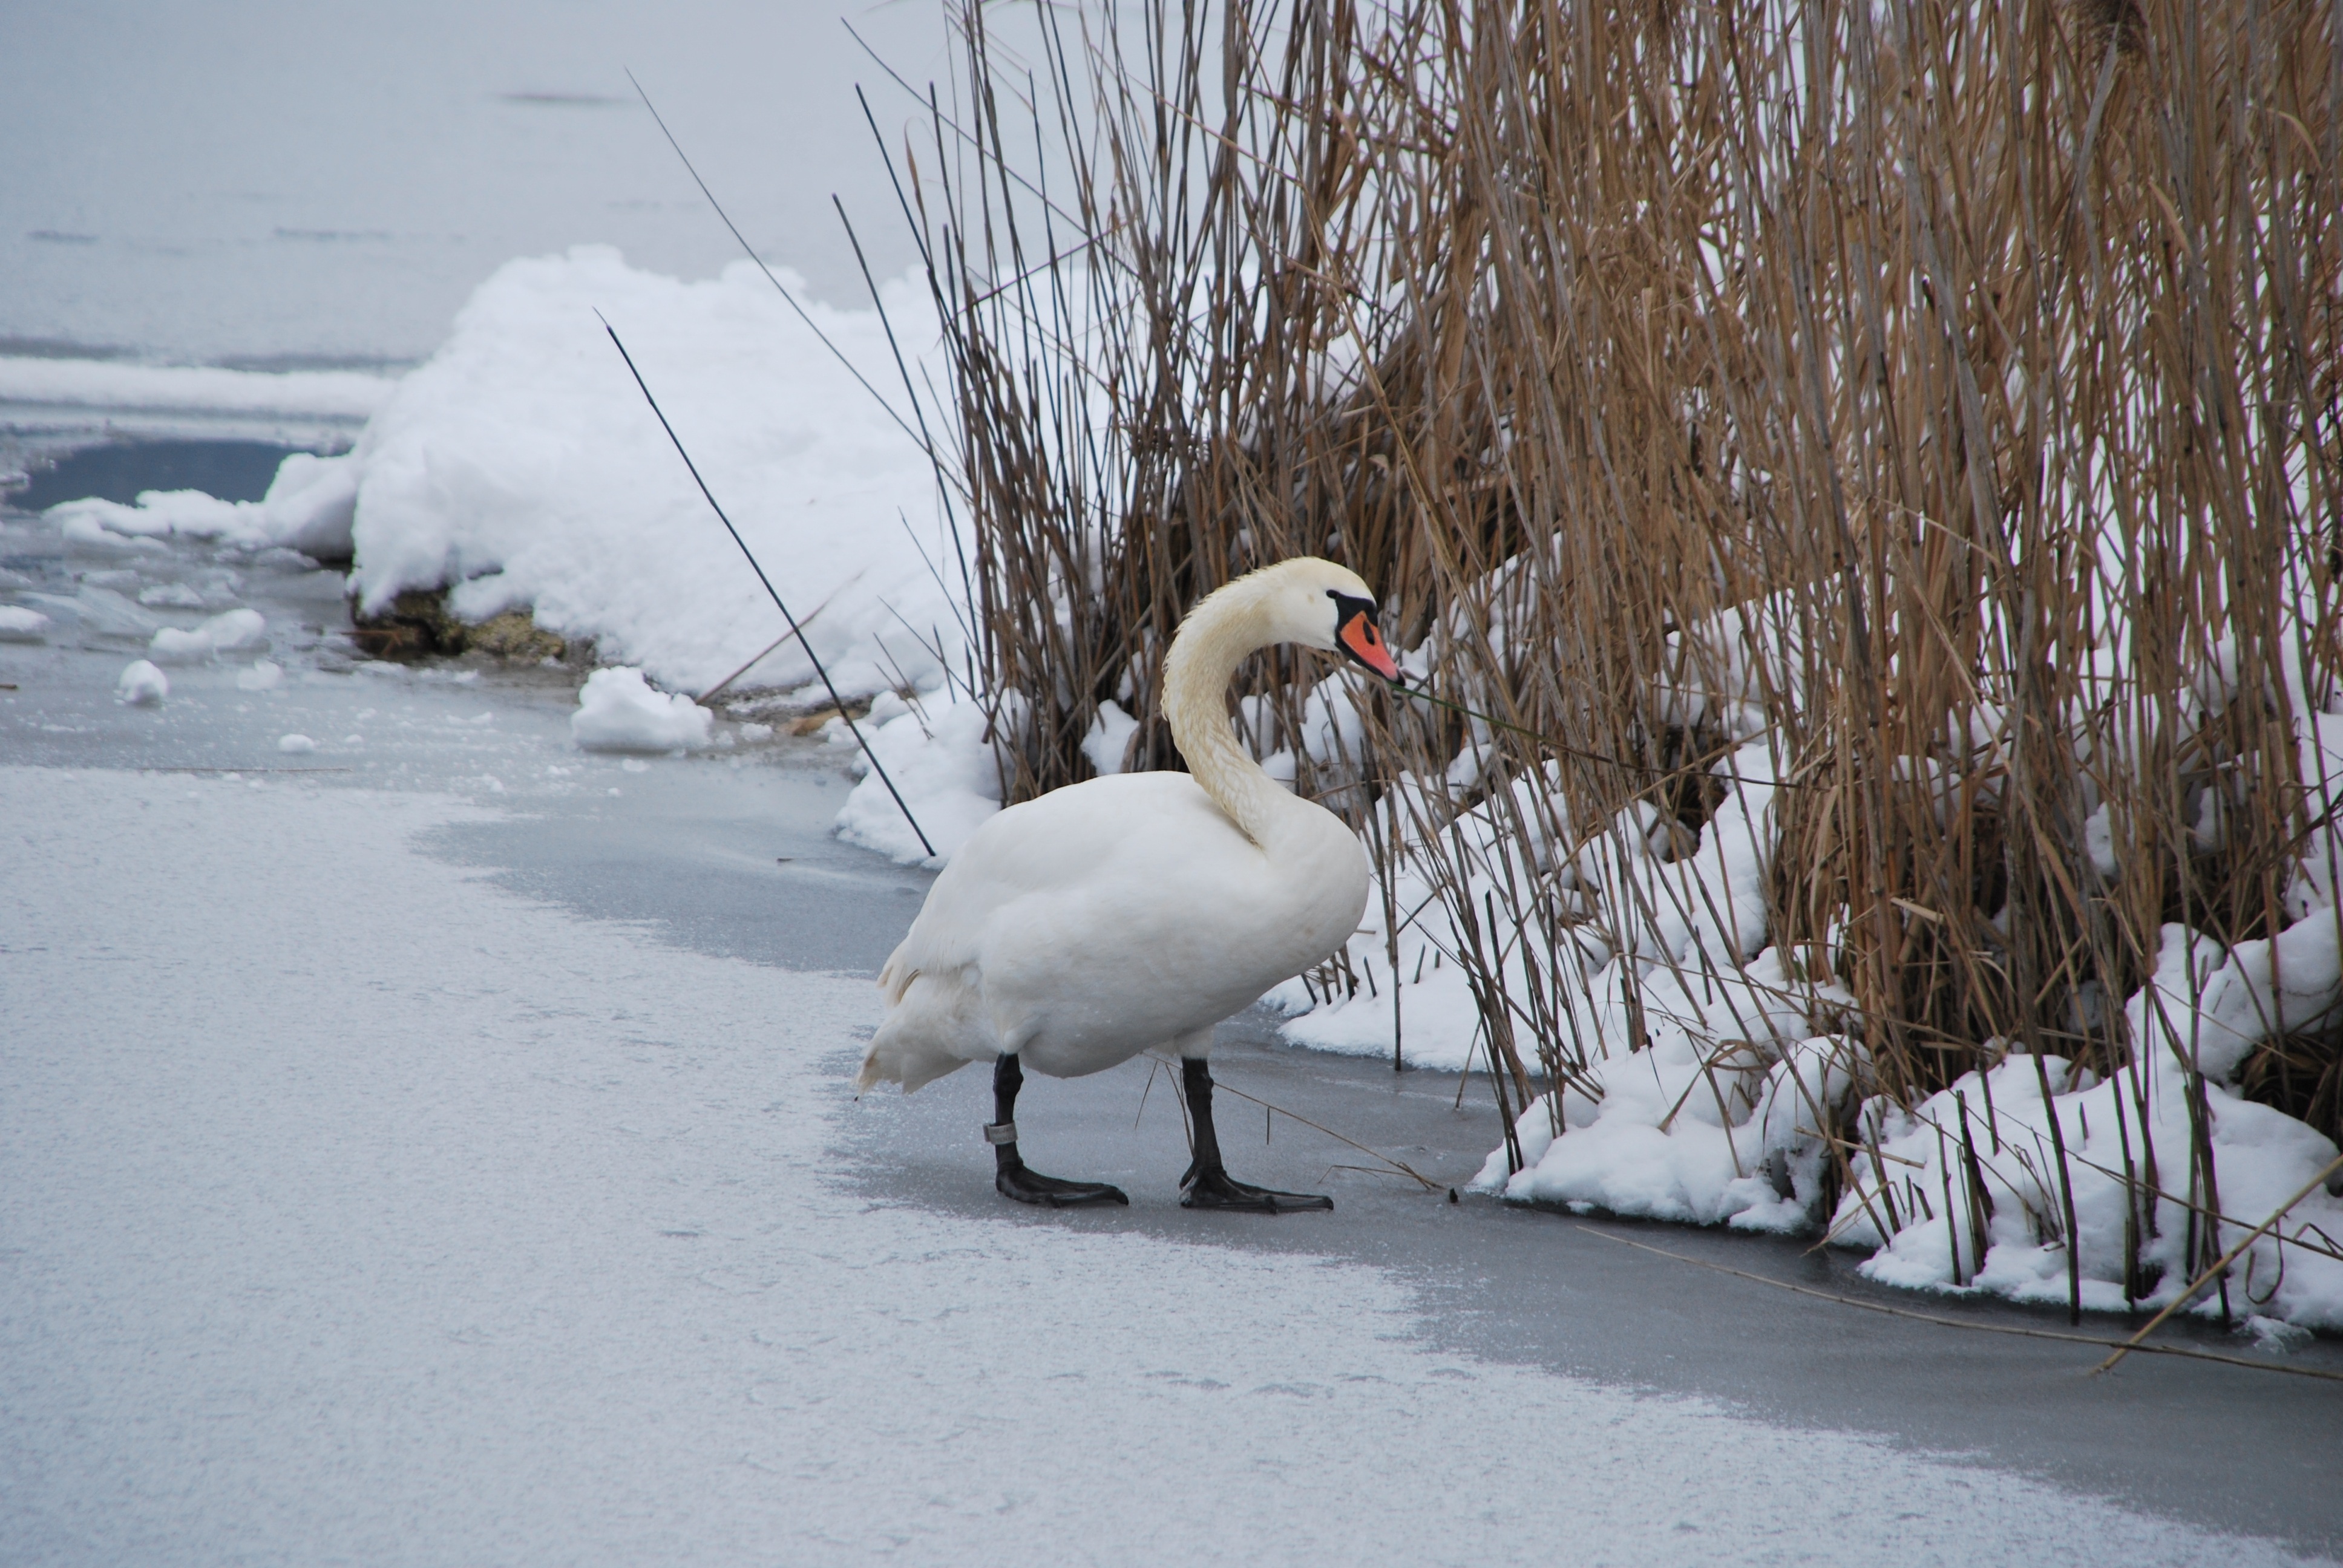
water, walking, snow, winter, bird, white, lake, frost, animal, wildlife, ice, weather, season, fauna, swan, duck, goose, waterfowl, water bird, freezing, ducks geese and swans